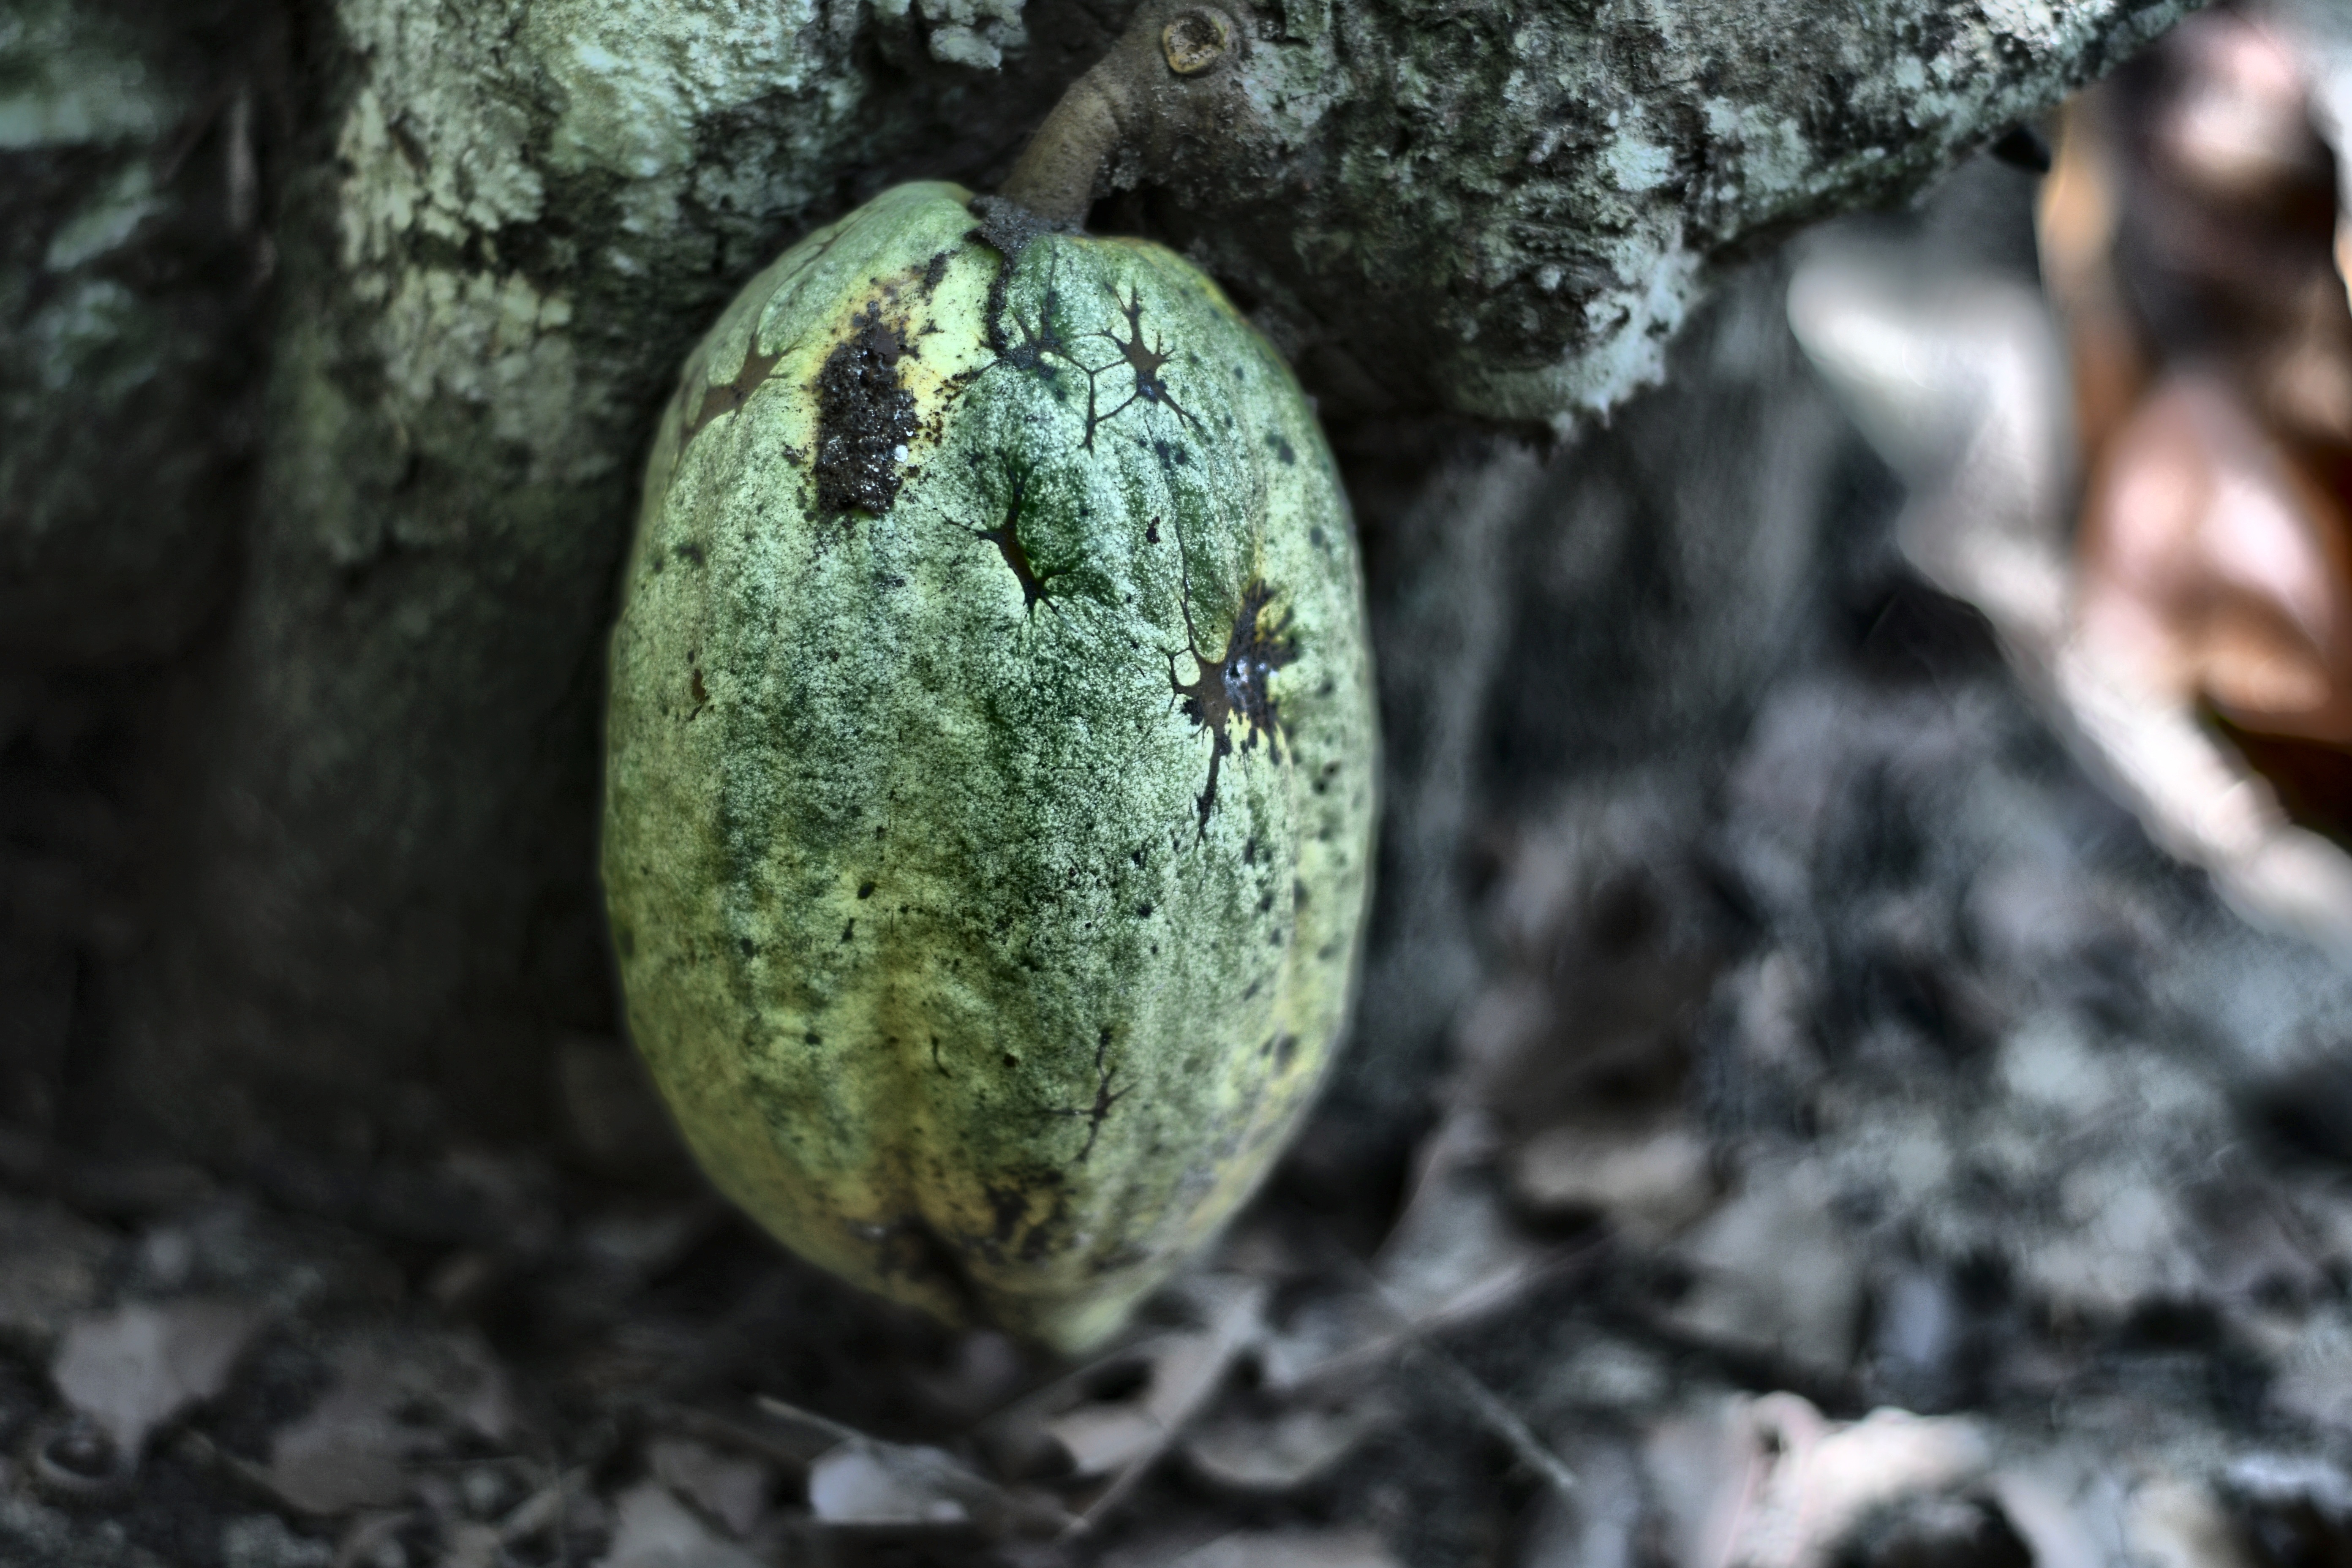
Maturity: unmature
Variety: Amelonado